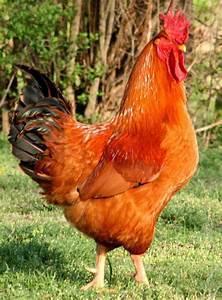
chicken